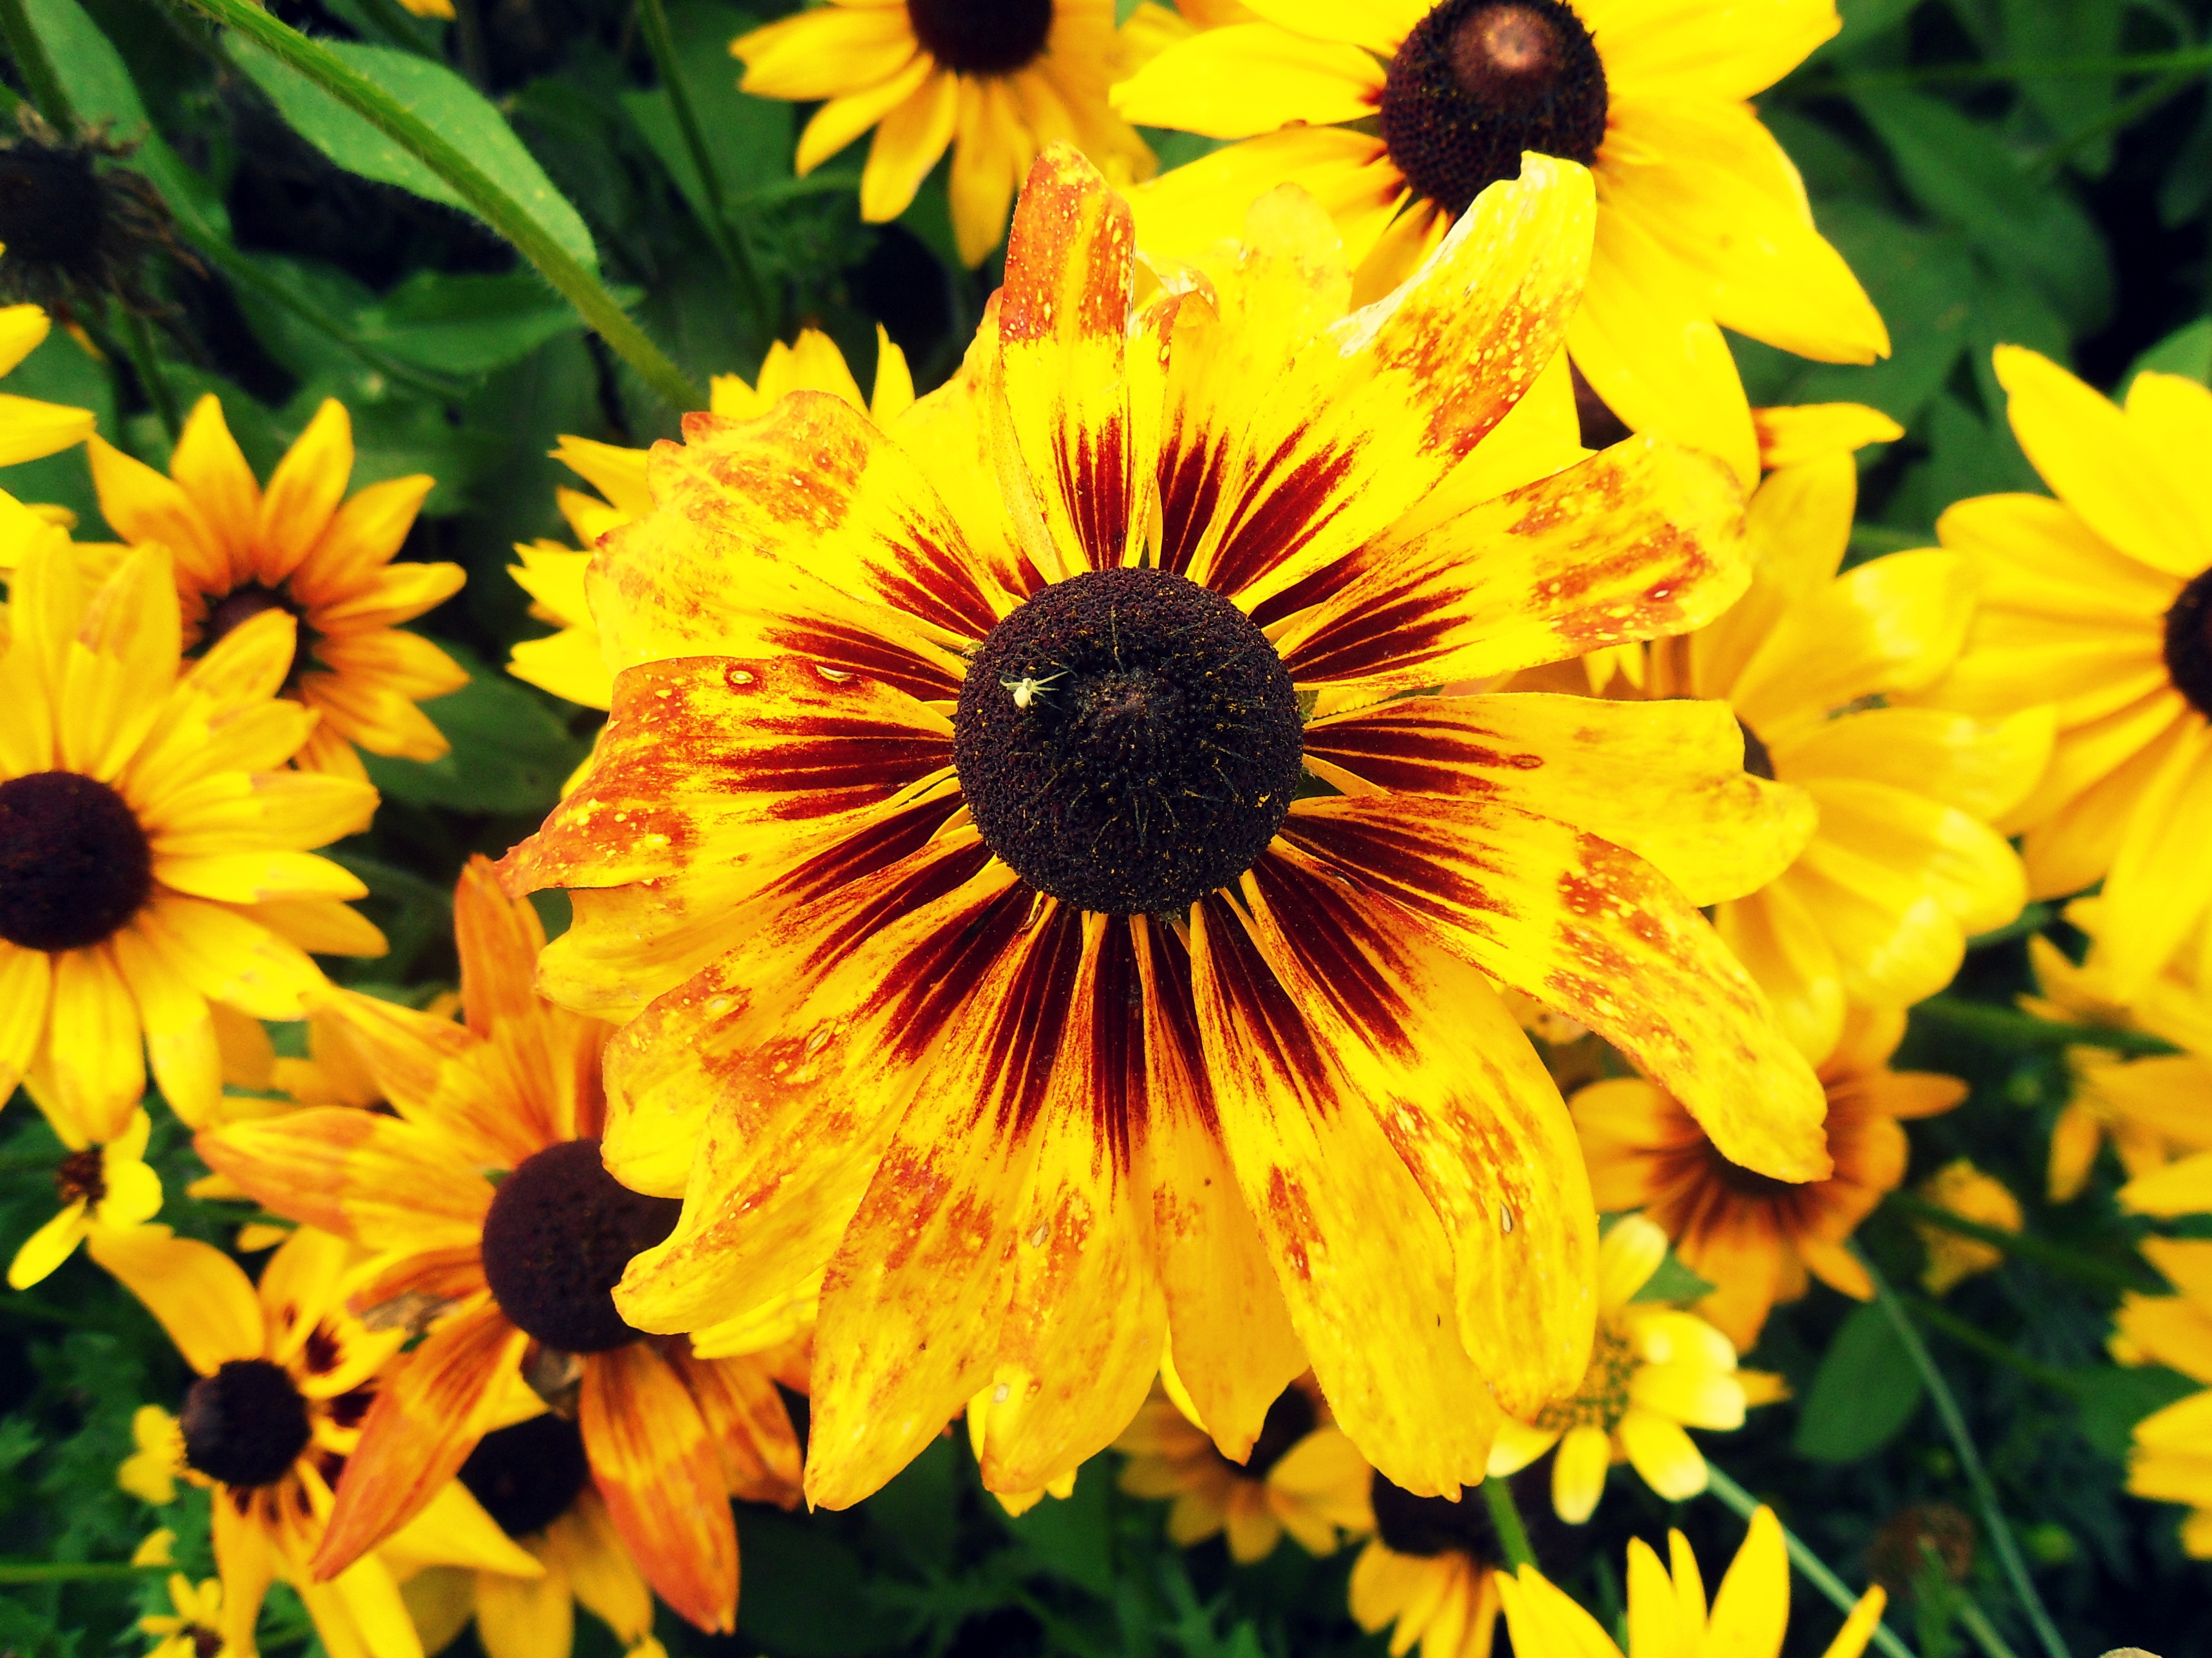
nature, plant, flower, petal, macro, botany, yellow, garden, flora, sunflower, yellow flower, wildflower, macro photography, flowering plant, daisy family, annual plant, land plant